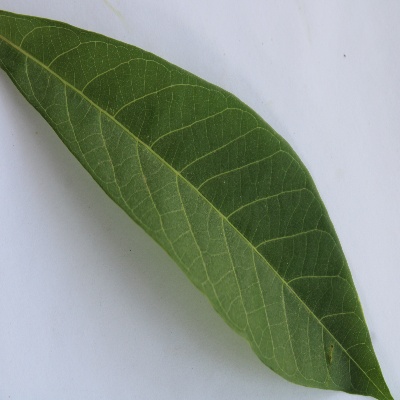
Crop: Cassava
Condition: healthy